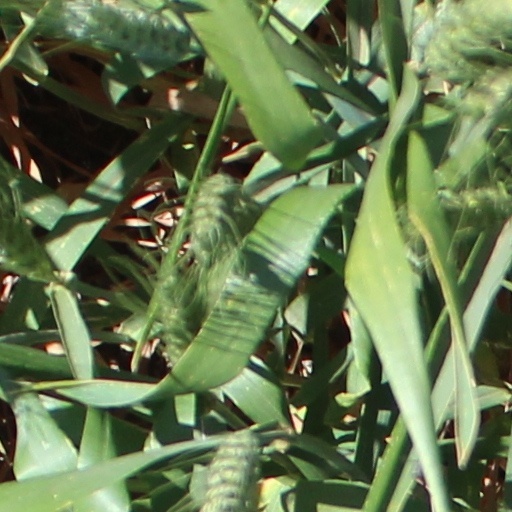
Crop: wheat